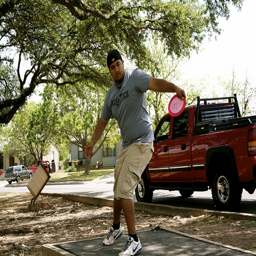
A man holding a red frisbee while standing next to a truck.
This man is preparing to throw a Frisbee.
a man that is throwing a Frisbee outside
A man throwing a frisbee in a park under a tree.
A large man is throwing a pink frisbee near a red truck.